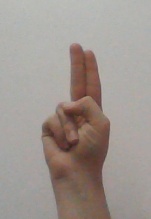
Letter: taa